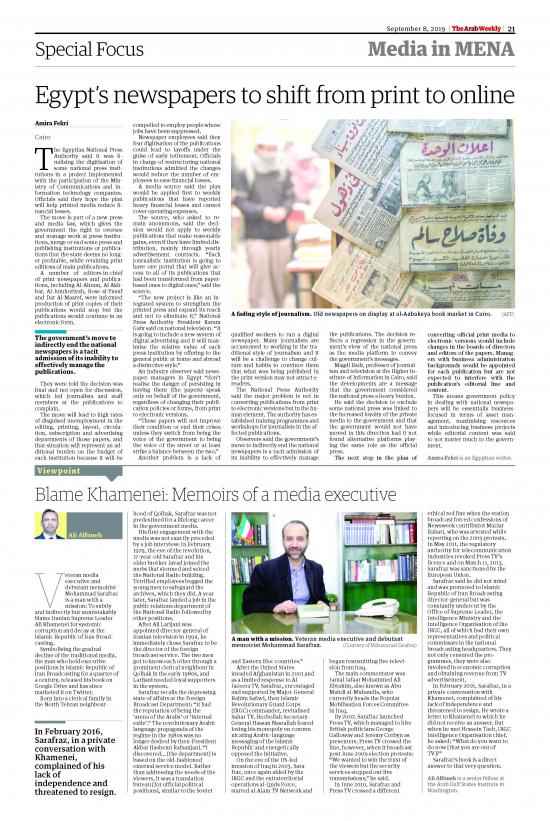
Label: paper